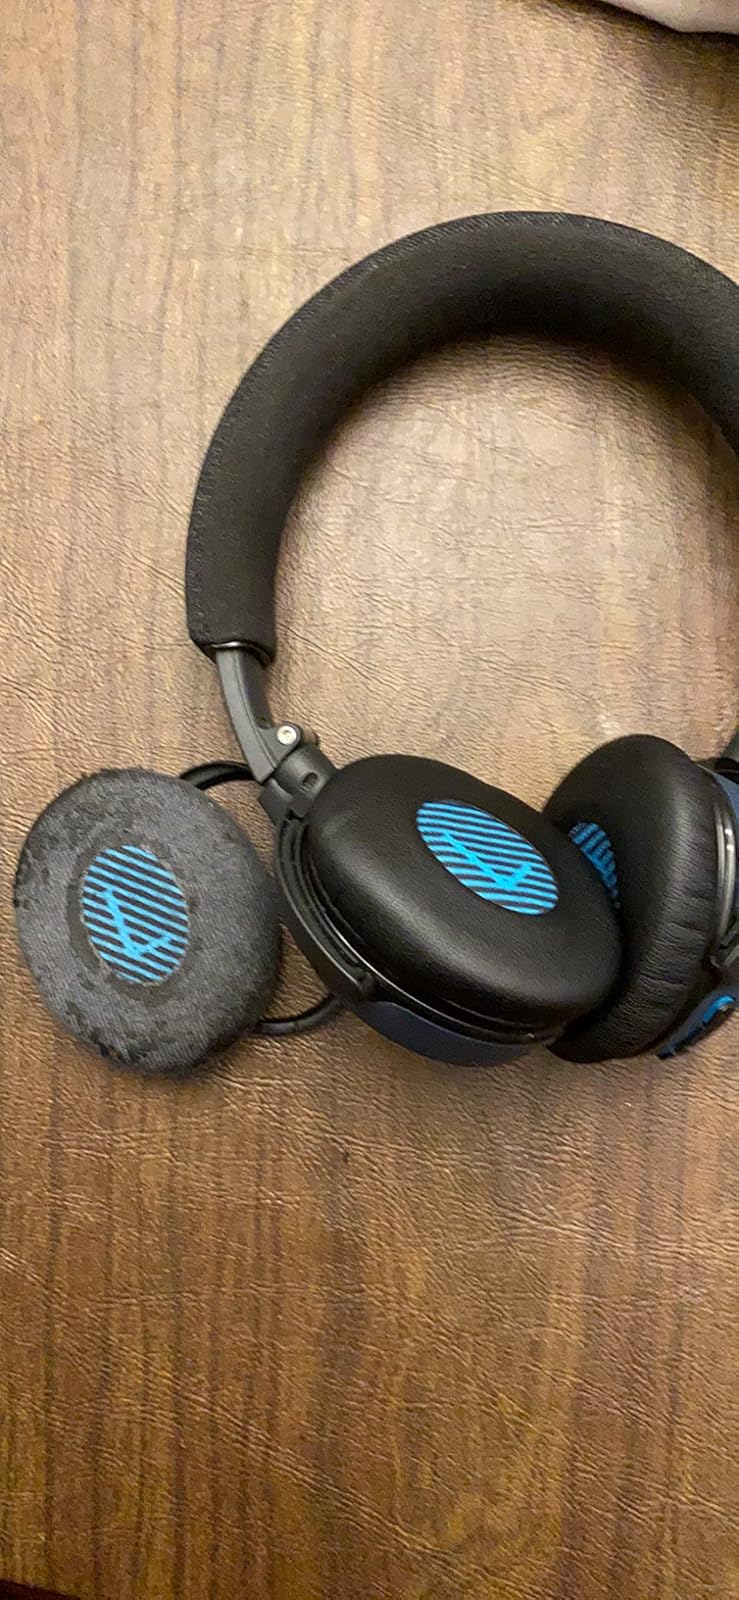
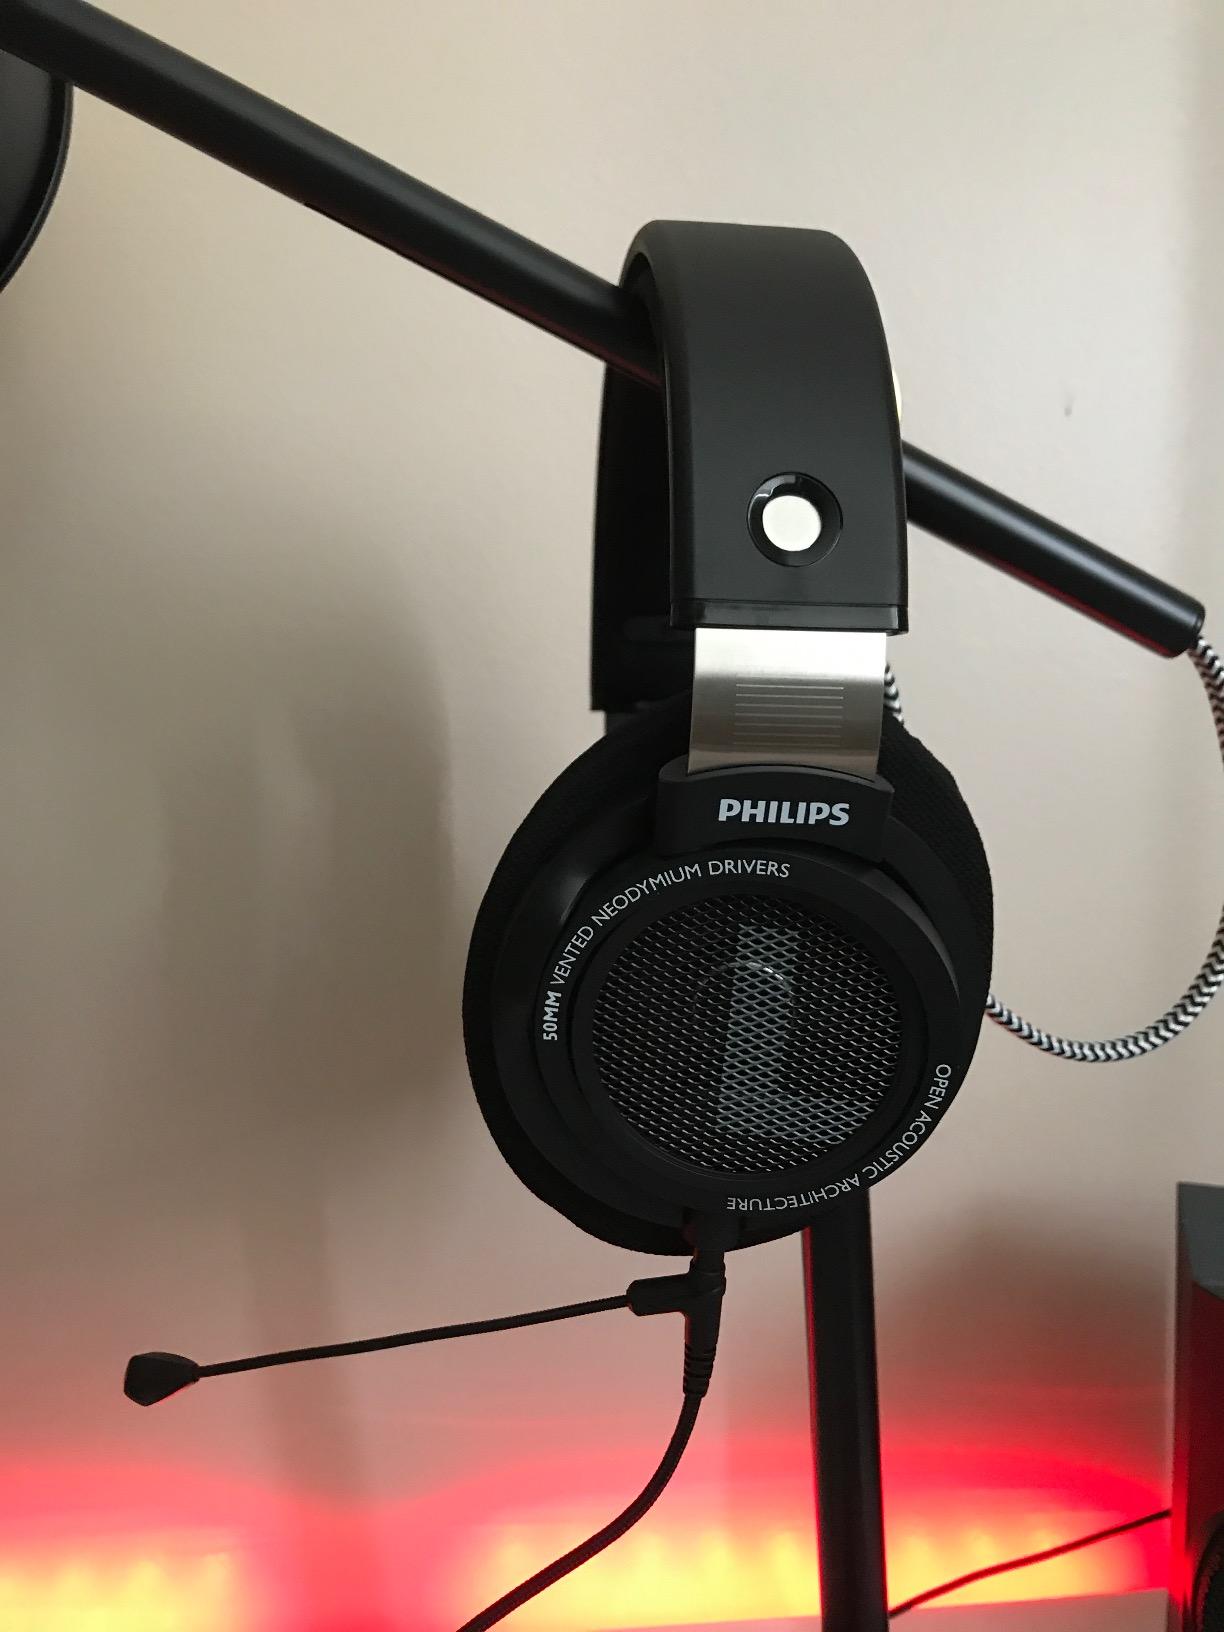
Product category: headphones
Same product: no